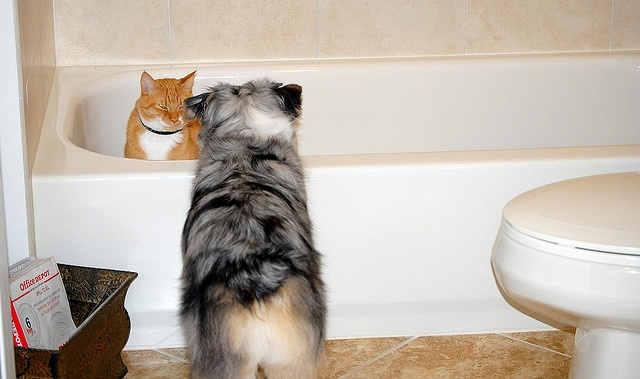
An orange cat sitting in a bathtub with a dog standing next to him.
A dog is curious about a cat sitting in a tub
A dog looking at a cat in a bathtub.
a cat in the bath tub squints at a dog
Orange cat seated in bath tub glares menacingly at small dog.